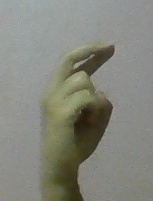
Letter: zay